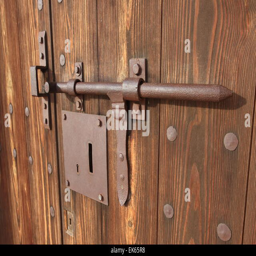
metal lock on the wooden door